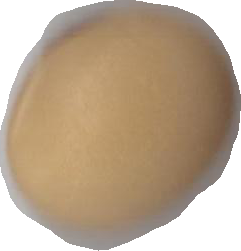
Variety: Anjasmoro